Andrew Bargh

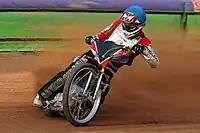
Bargh riding for Oxford in 2007

Bargh became champion of New Zealand, winning the New Zealand Championship in 2007.